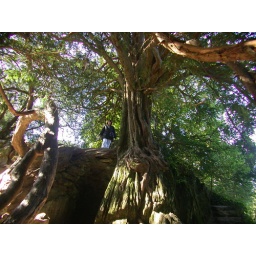
Yew tree over witch's kitchen